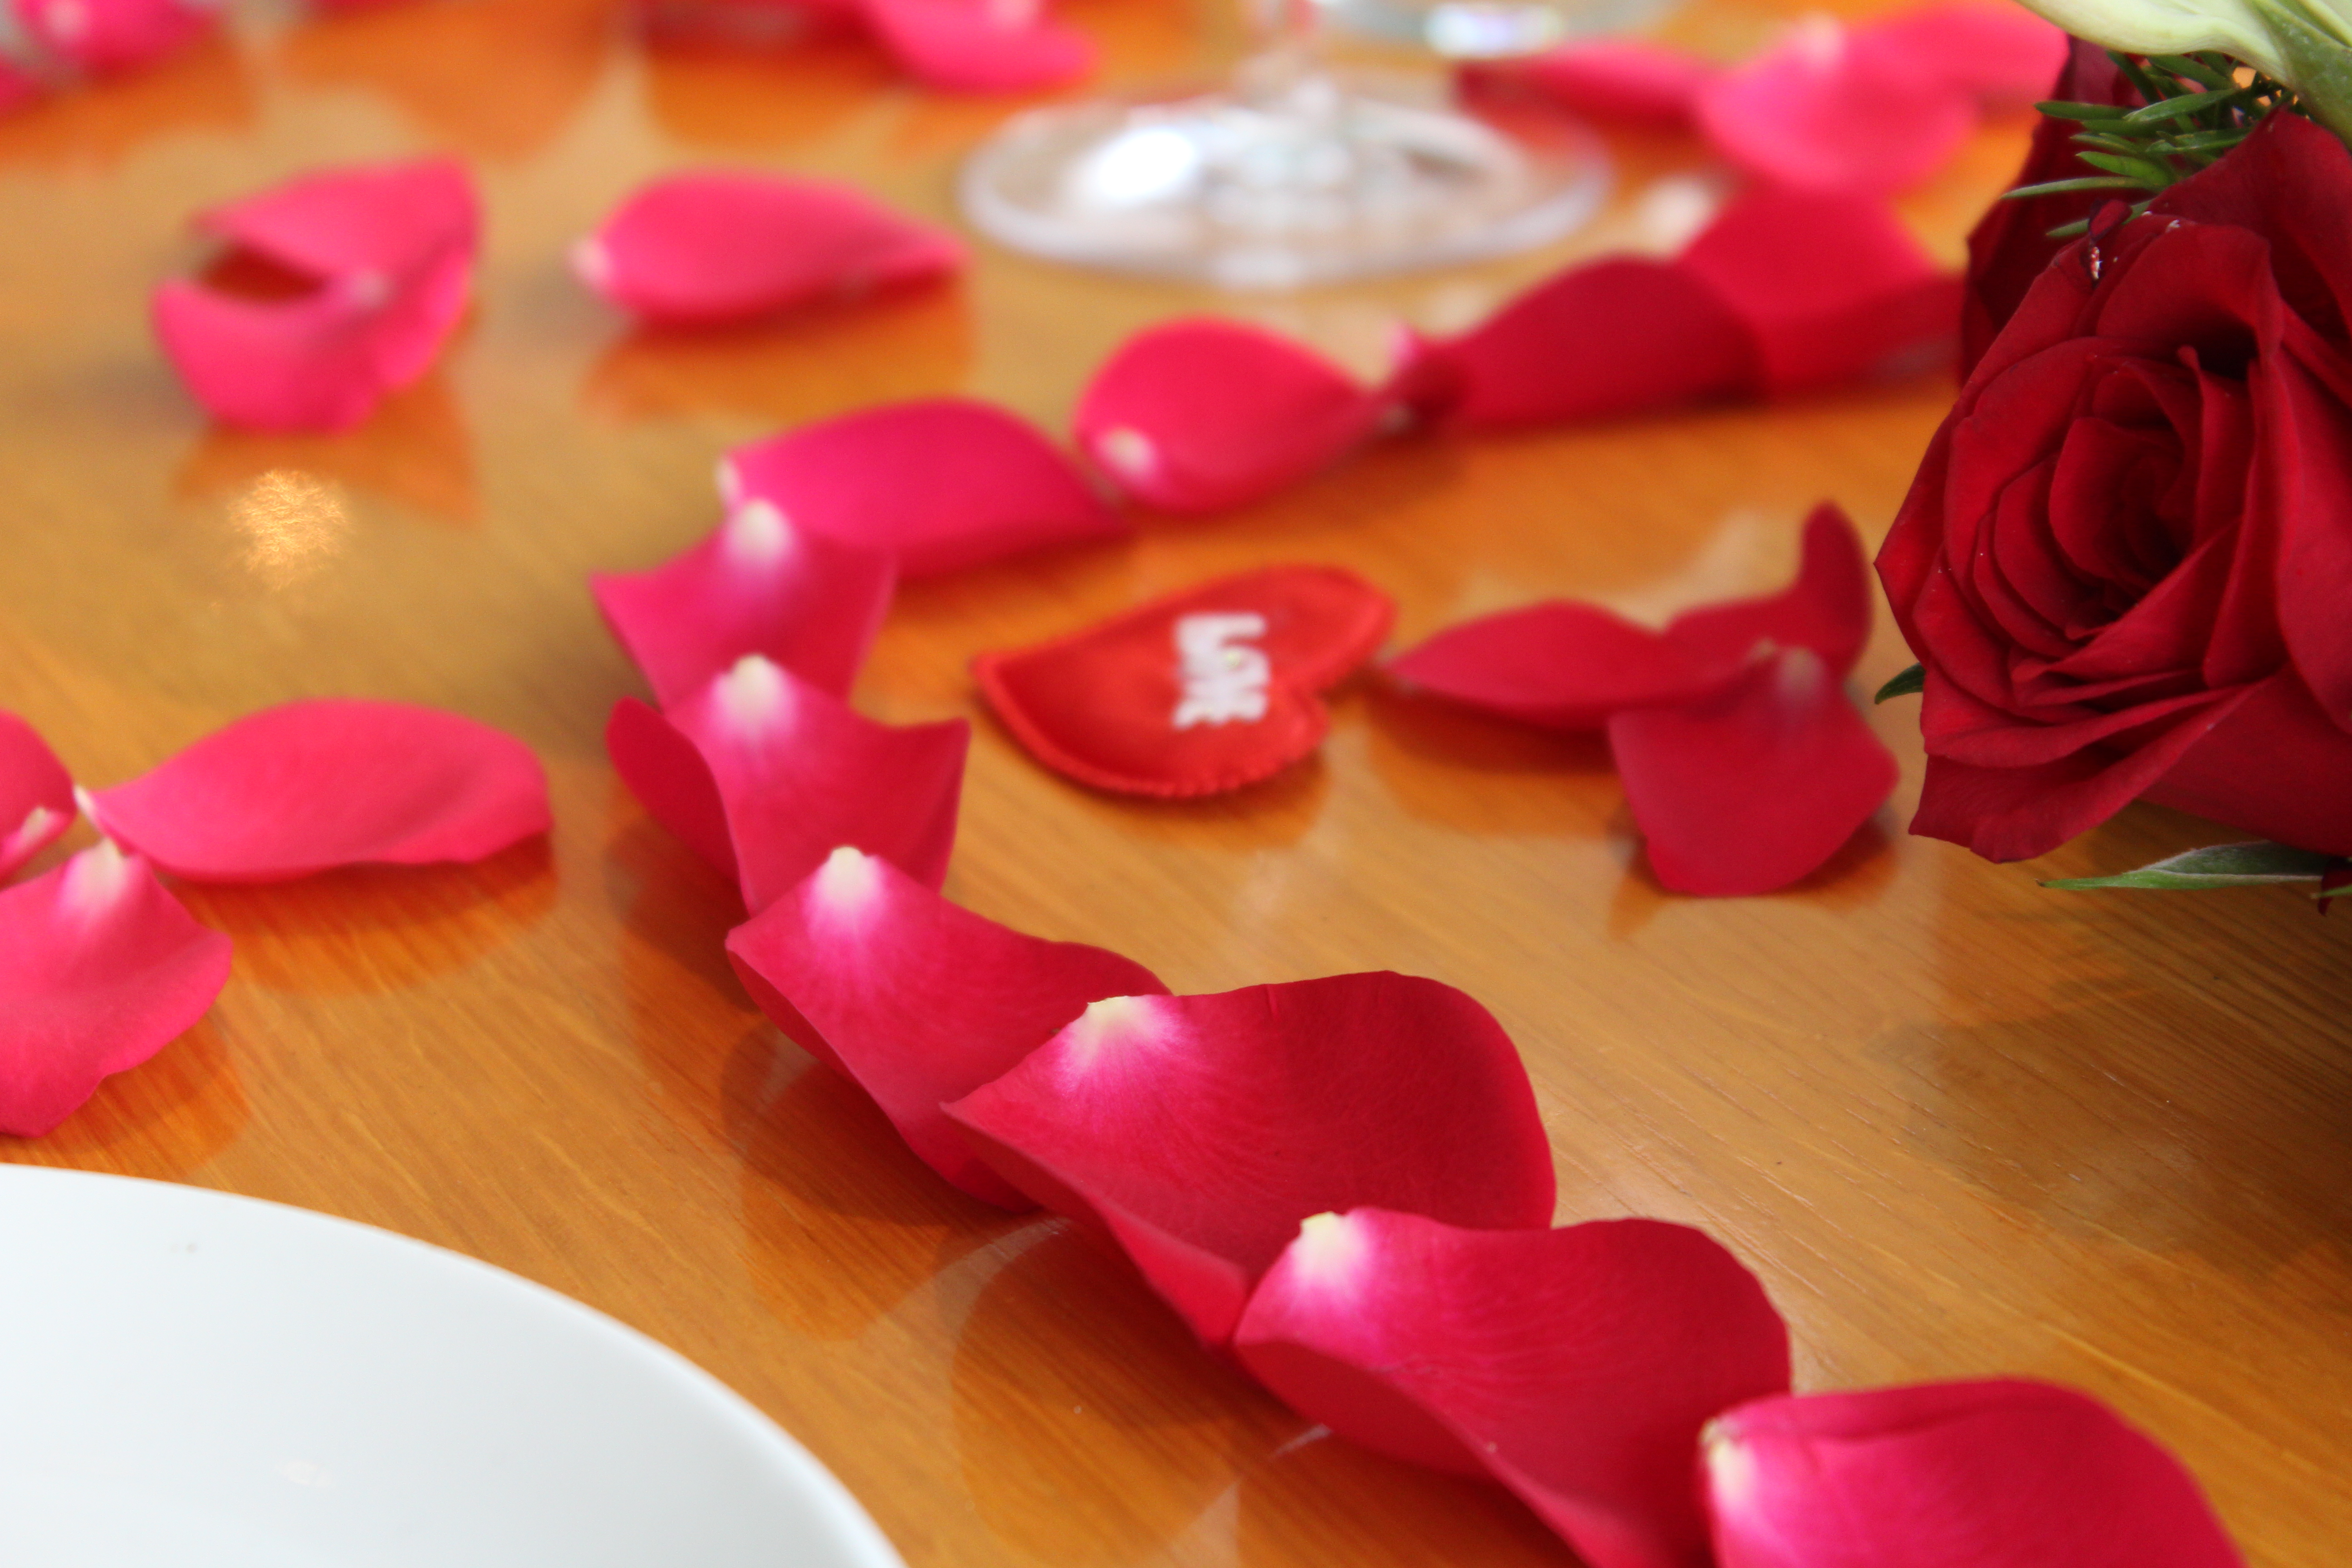
flower, petal, love, heart, rose, food, red, color, romance, romantic, pink, dessert, icing, organ, sweetness, valentine's day